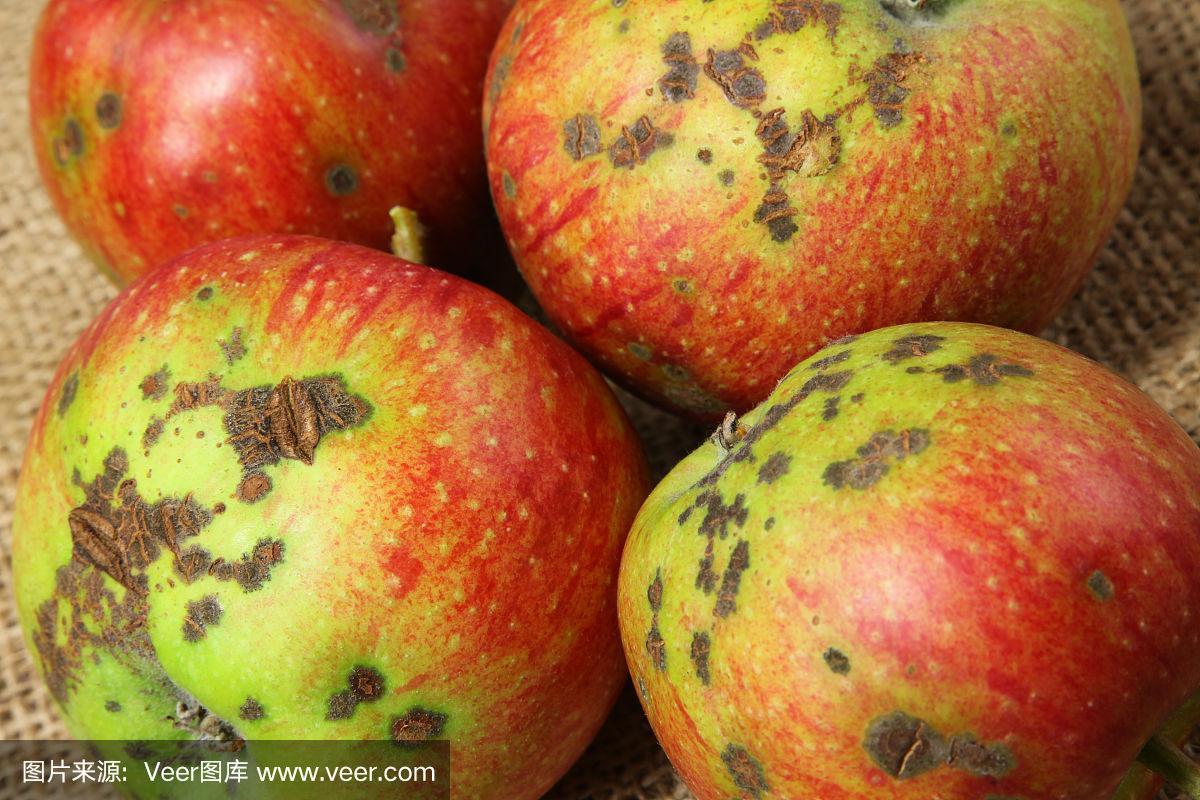
Plant: Apple
Disease: apple scab